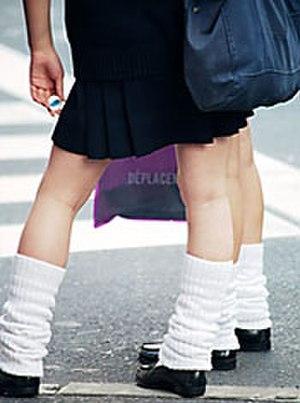
Loose socks, portées par de jeunes japonaises Polski: ""Loose socks"" w Japonii"
Les loose socks sont des chaussettes plissées qui constituent un accessoire de mode en vogue chez les lycéennes et collégiennes japonaises.